Saint Anthony of Padua Church, Bydgoszcz

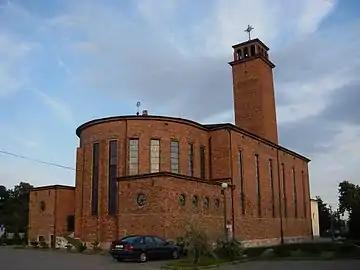
The church with appearing brick walls, before 1990 renovation

A new stage of the parish's development occurred in 1936, when the construction of the church started on the recently acquired plot of Głucha Street.